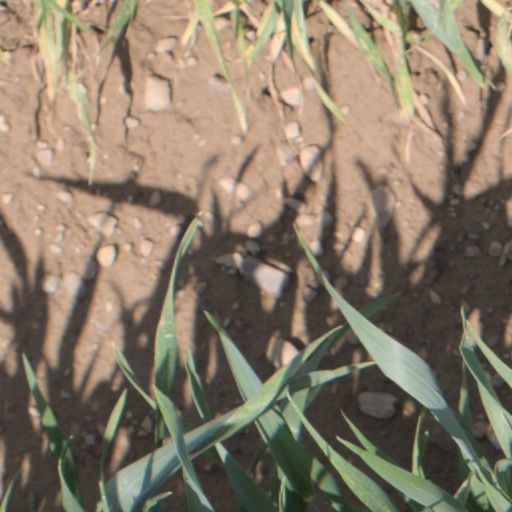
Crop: wheat